Pontiac Torpedo

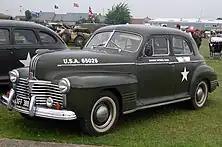

A wide grille with horizontal bars was used on the A-bodied Deluxe Torpedo. The parking lights were built into the grille. Headlights were fully recessed into the new, wider fenders. Speed-line ribbing was molded into the sides of both front and rear fenders. Deluxe Sixes were in Series 25. Deluxe Eights were in Series 27. The sixes had shorter hood ornaments, a "6" badge on the hood and Pontiac lettering on the side. The eights had larger hood ornaments, an "8" badge on the hood and Pontiac Deluxe lettering on the side. Deluxe Torpedoes had notchback styling. Initially five body styles were available: a 3-passenger 2-door Business Coupe, a 5-passenger 2-door Sedan Coupe, a 5-passenger 2-door Sedan, a 5-passenger 2-door convertible and a 5-passenger 4-door Sedan. The 5-passenger 4-door Metropolitan Sedan was added in the middle of the model year. It had 4-window styling with rear ventiplanes similar to the 4-door Custom Torpedo Sedan instead of the 6-window styling found on the regular 4-door Deluxe Torpedo Sedan. The convertible had a power top.